NiFe hydrogenase

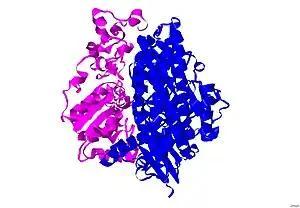
The structure of [NiFe] hydrogenase isolated from "D. vulgaris" Miyazaki F consists of two subunits: the large subunit (blue) and the small subunit (magenta). The Figure was prepared using Jmol and the coordinates from .

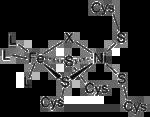
The active site of [NiFe] hydrogenase in the oxidized form. L refers to non-protein ligand (1 C≡O and 2 C≡N). X can be an oxide, sulfur, hydroperoxide, or a hydroxide.

The structure of [NiFe] hydrogenase was obtained from X-ray crystallography studies of five different sulfate-reducing bacteria: "Desulfovibrio vulgaris" Miyazaki F, "D. gigas", "D. frutosovorans", "D. desulfuricans," and "Desulfomicrobium baculatum". The [NiFe] hydrogenase isolated from "D. vulgaris" Miyazaki F is shown on the right. The larger subunit is in blue, has a molecular mass of 62.5 kDa, and houses the Ni-Fe active site. The smaller subunit is in magenta, has a molecular mass of 28.8 kDa, and contains the Fe-S clusters.